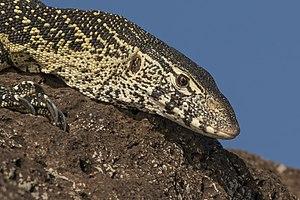
Le Varan du Nil, Varanus niloticus, est une espèce africaine de sauriens de la famille des Varanidae.